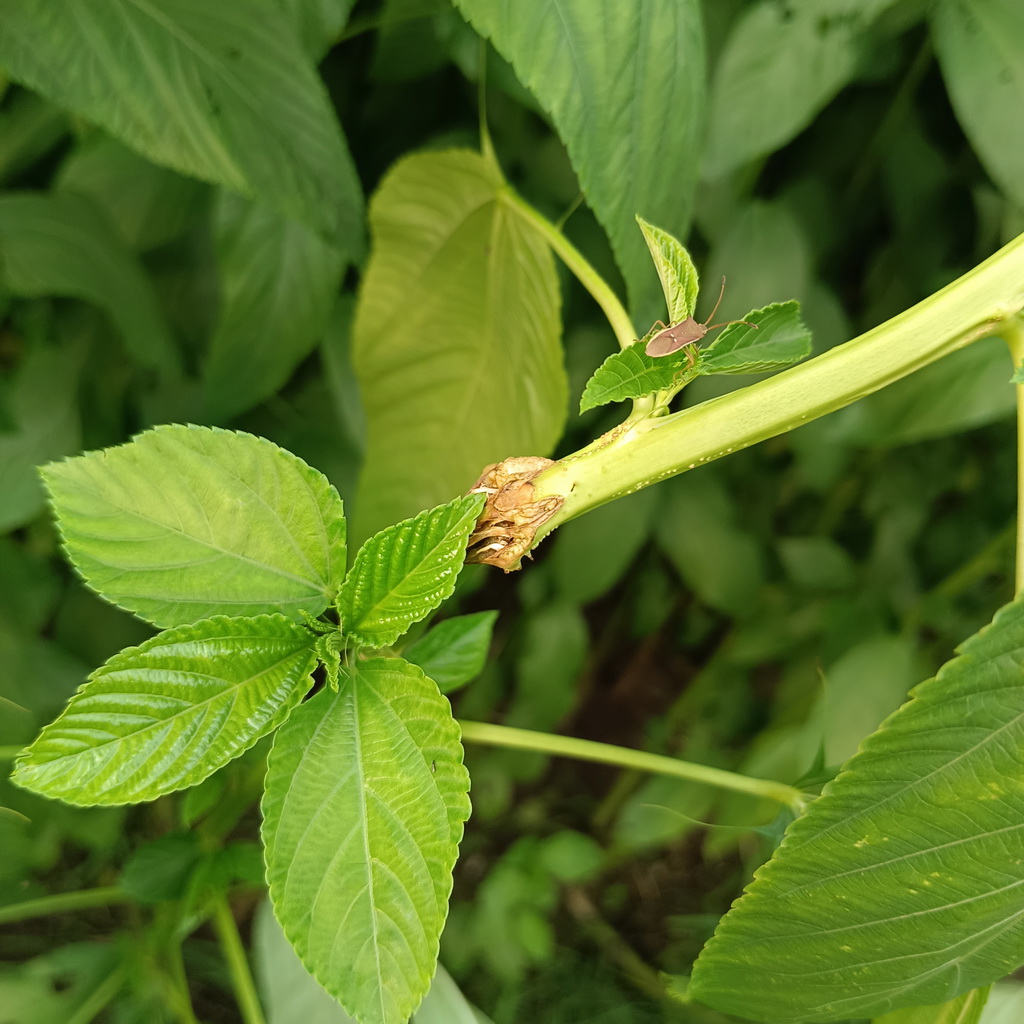
Label: Stem Soft Rot